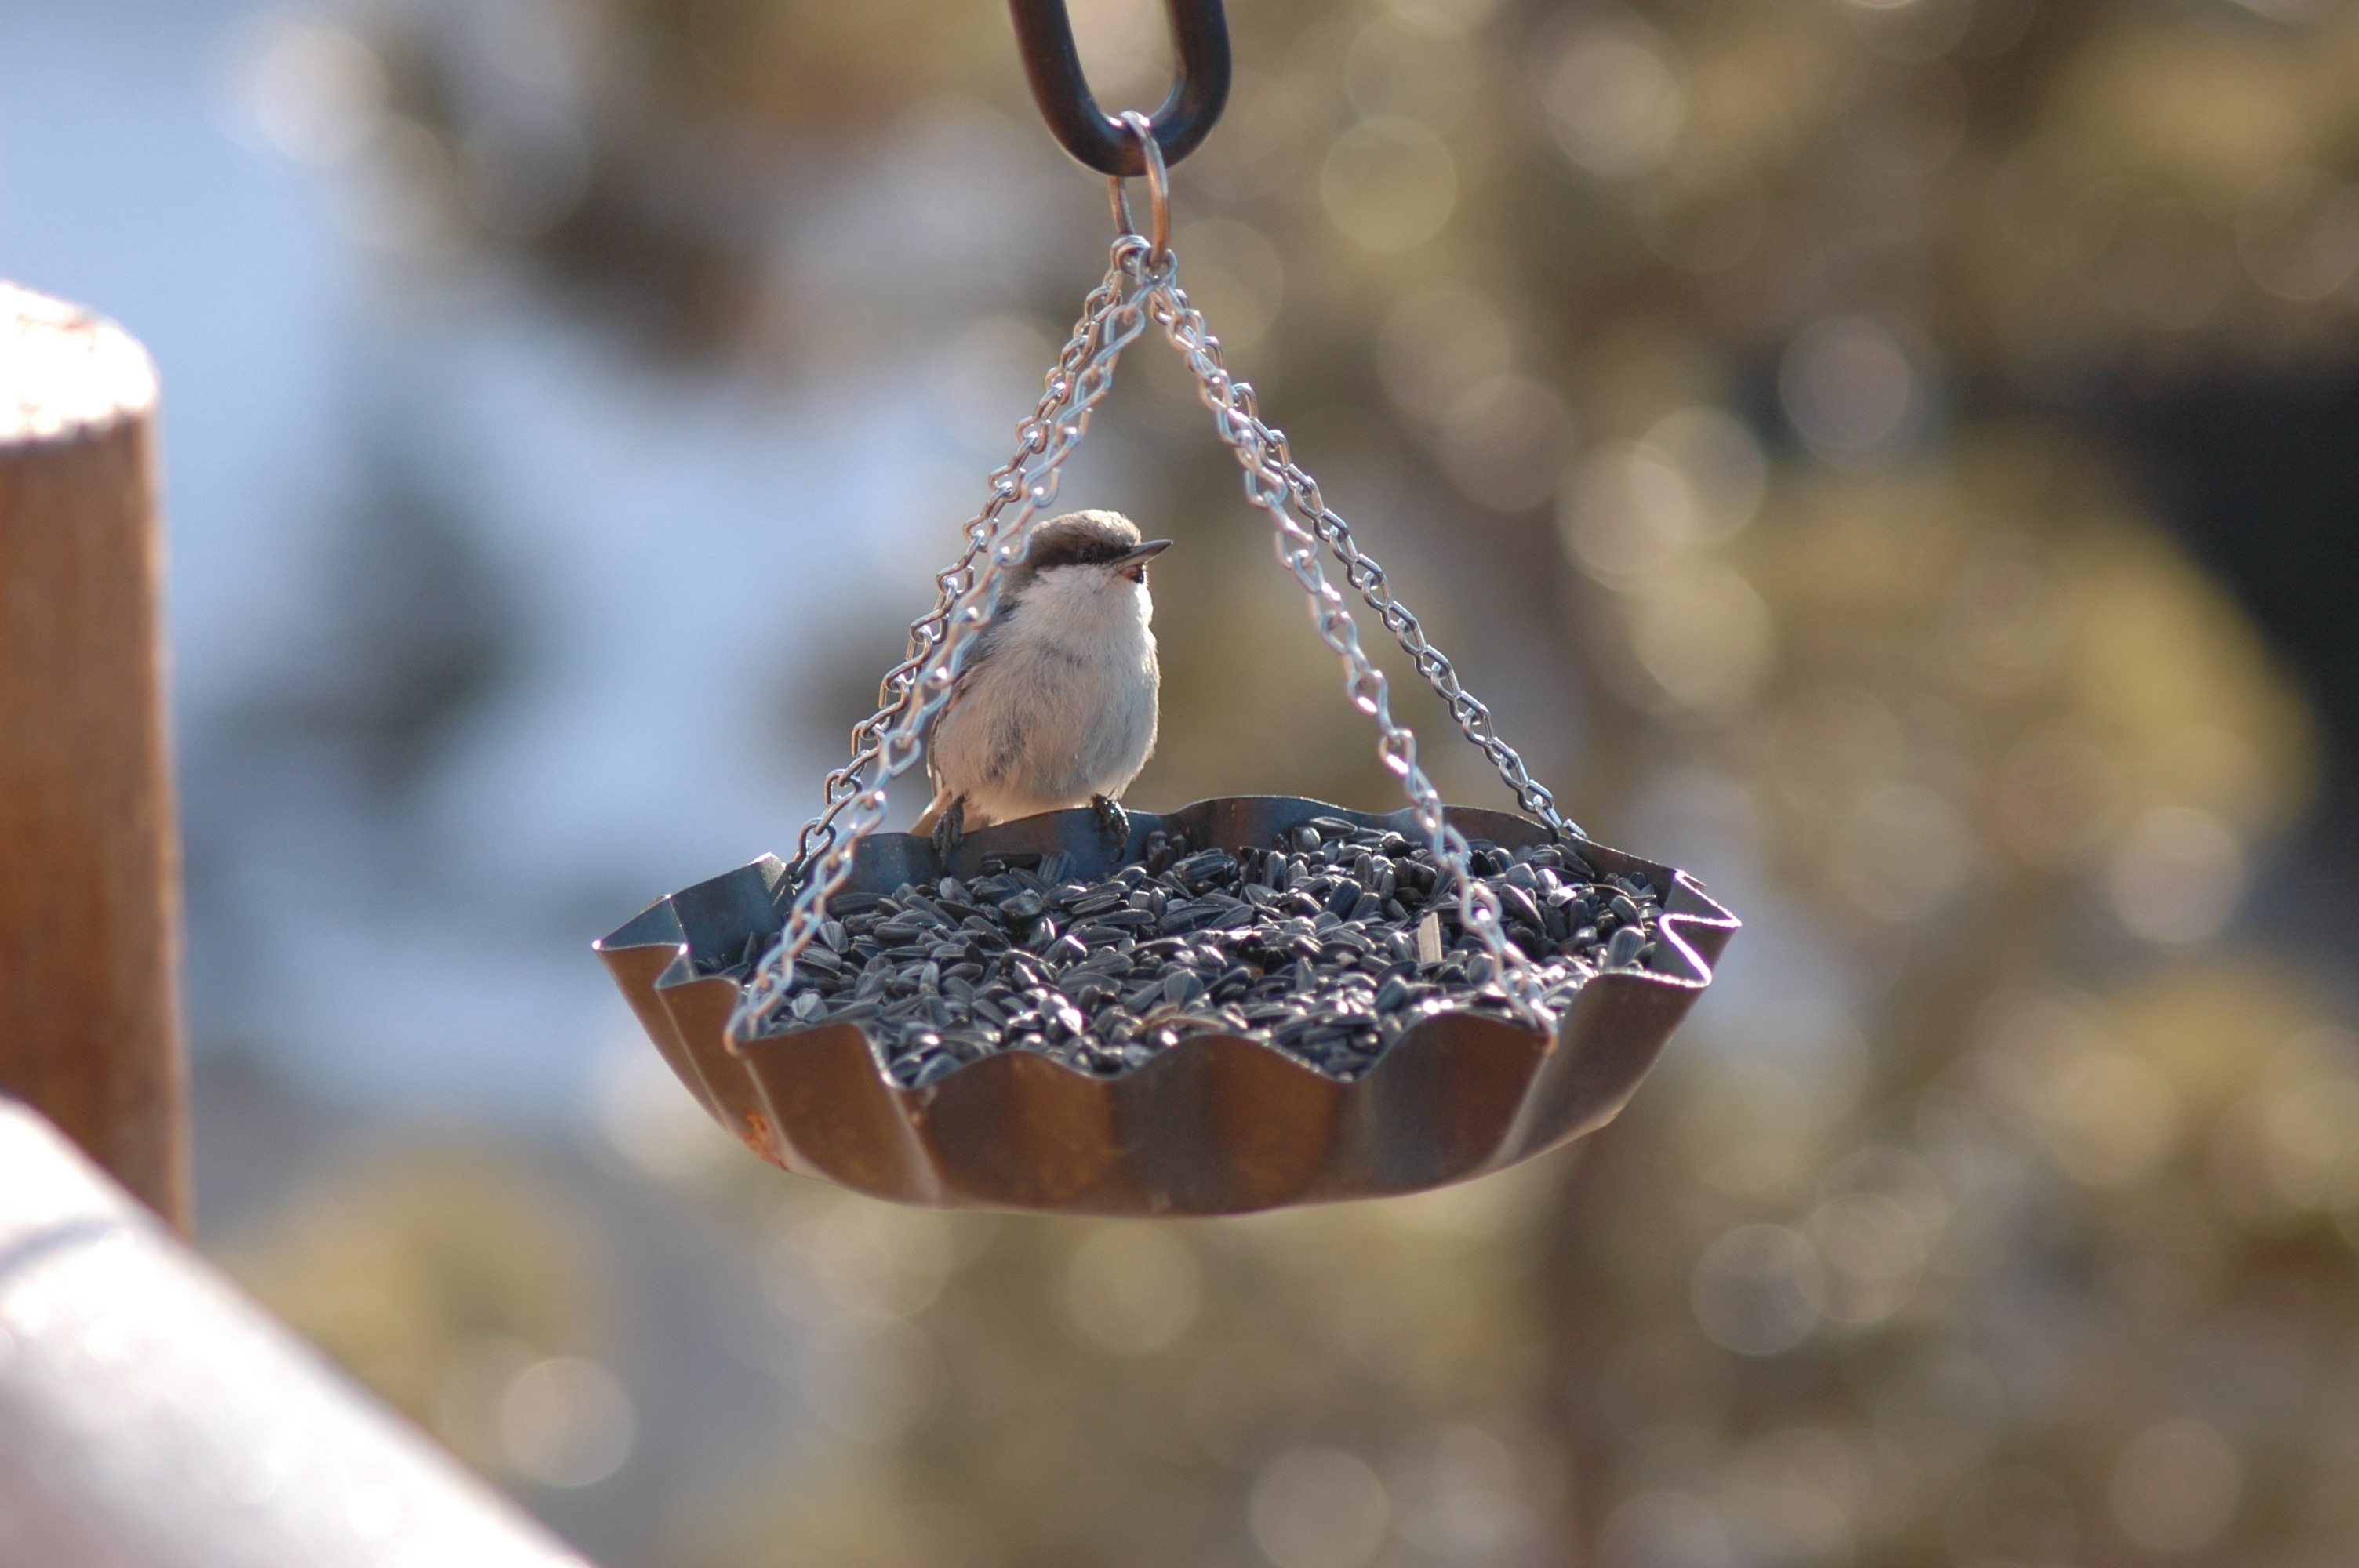
branch, bird, lighting, close up, finch, feeder, bird feeder, macro photography, niger seed